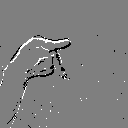
ASL letter: p